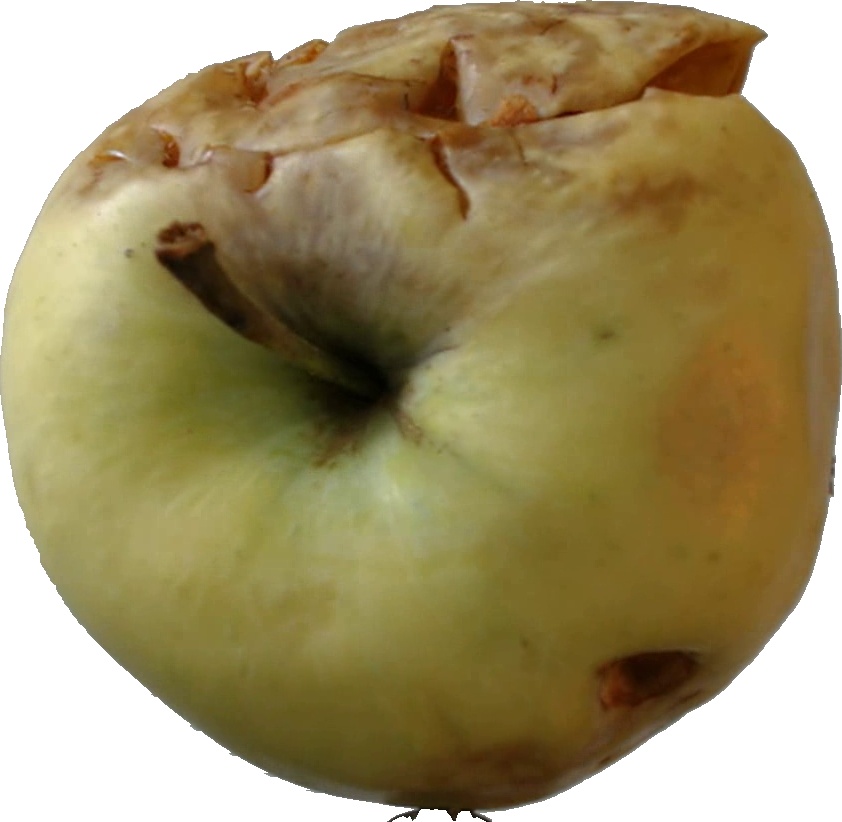
Label: apple_hit_1